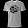
Label: T - shirt / top